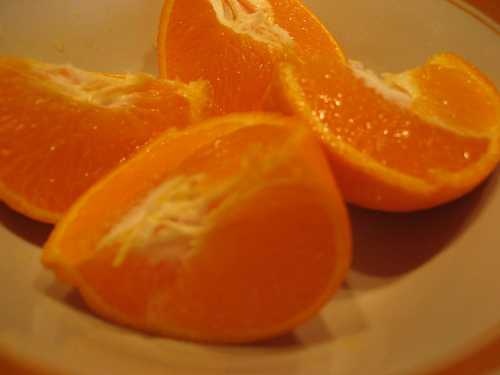
Label: Orange